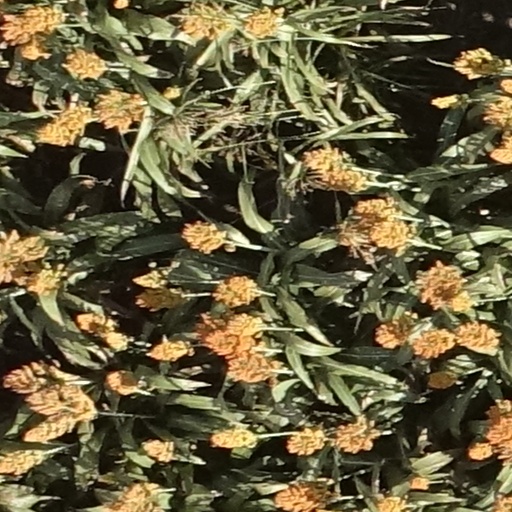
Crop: sorghum